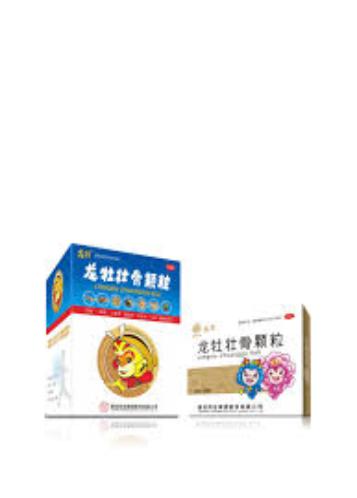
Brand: longmu-2
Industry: Medical